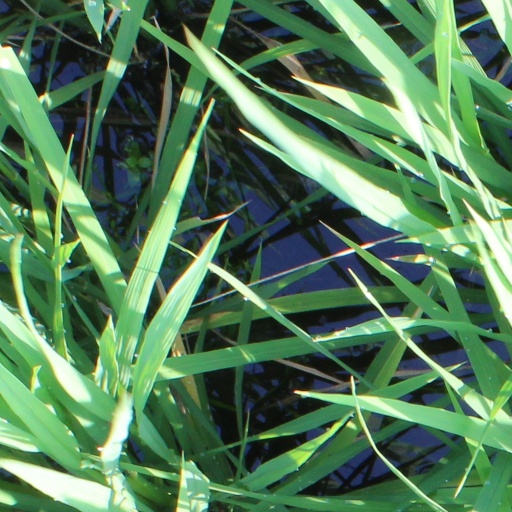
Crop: rice